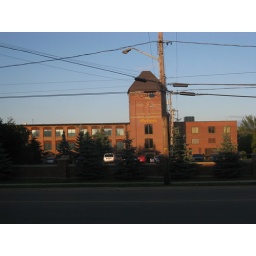
Utility pole withthe Marven's building in the background